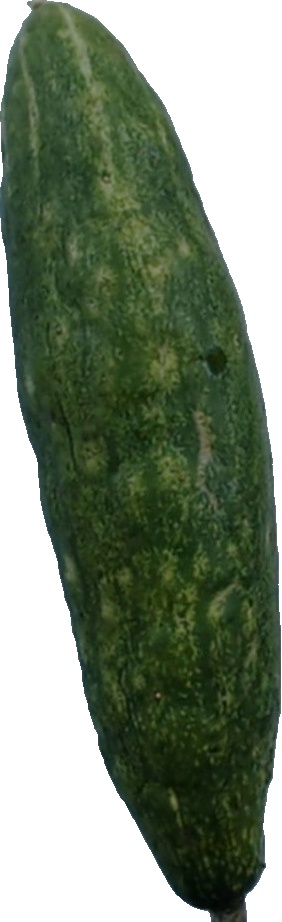
Label: cucumber_3